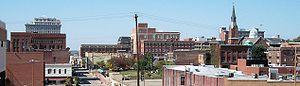
Saint Joseph est une ville de l'État du Missouri, aux États-Unis. Elle est le siège du comté de Buchanan.